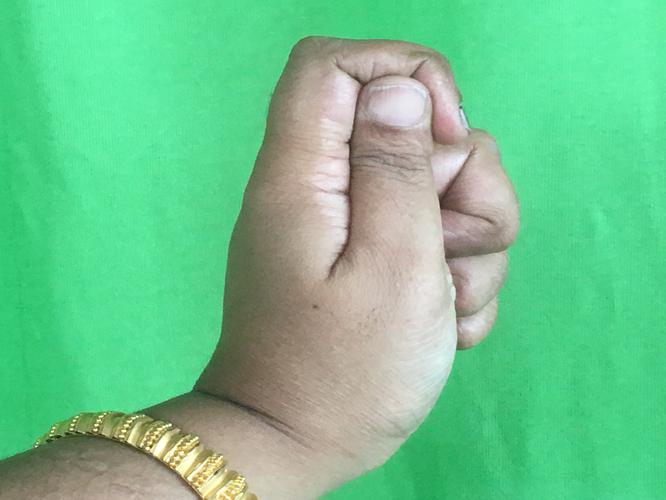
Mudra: Kapith
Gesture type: single_hand